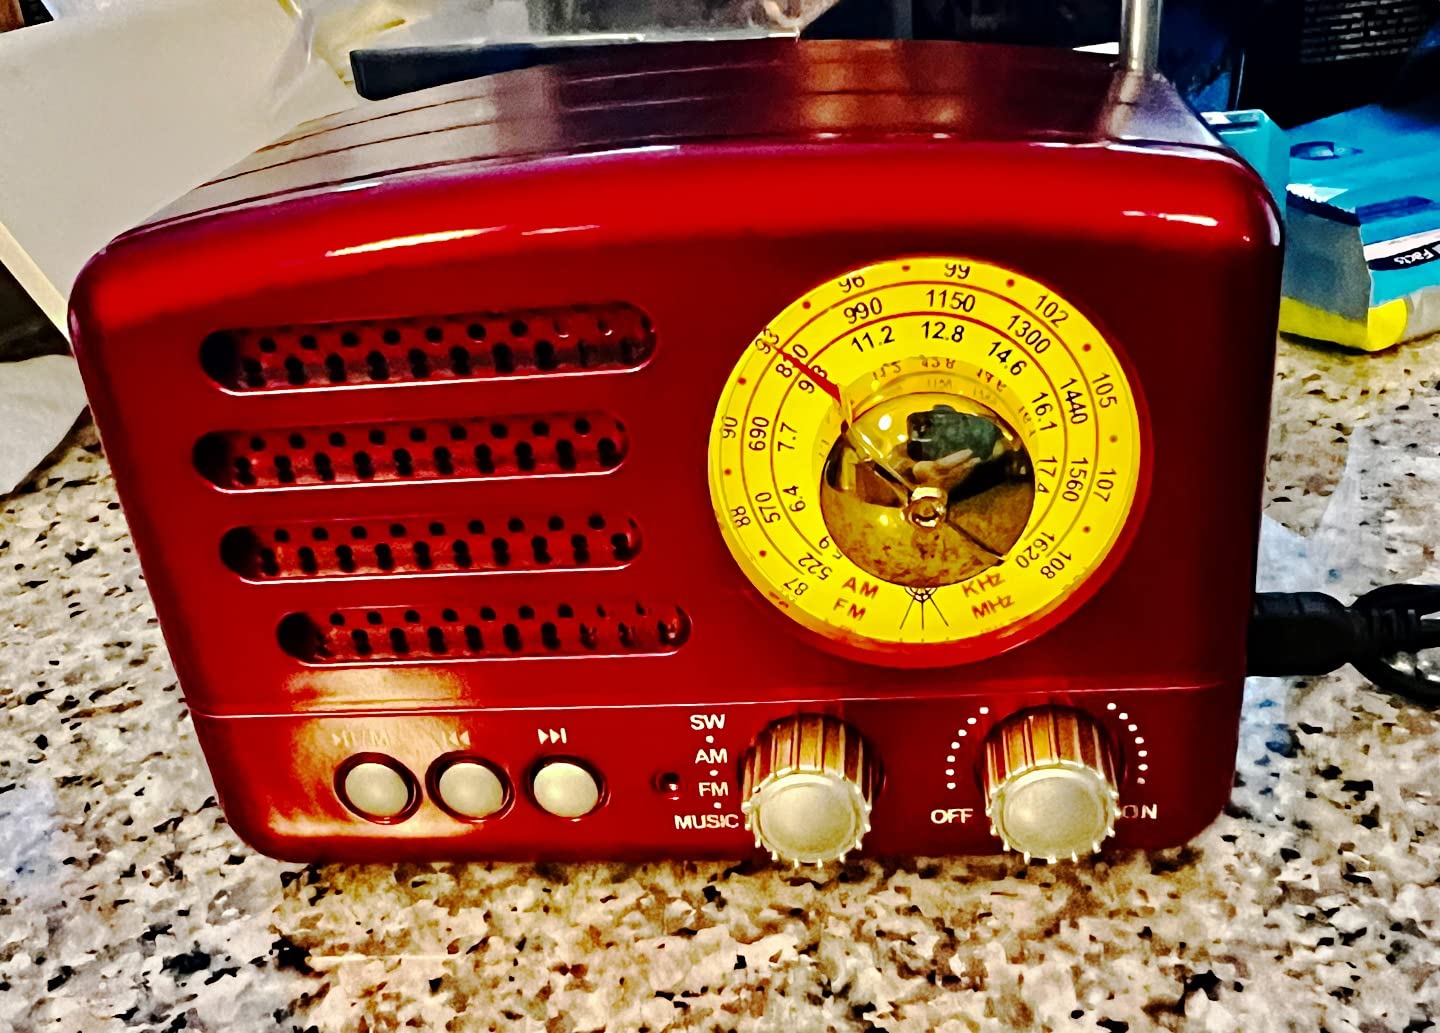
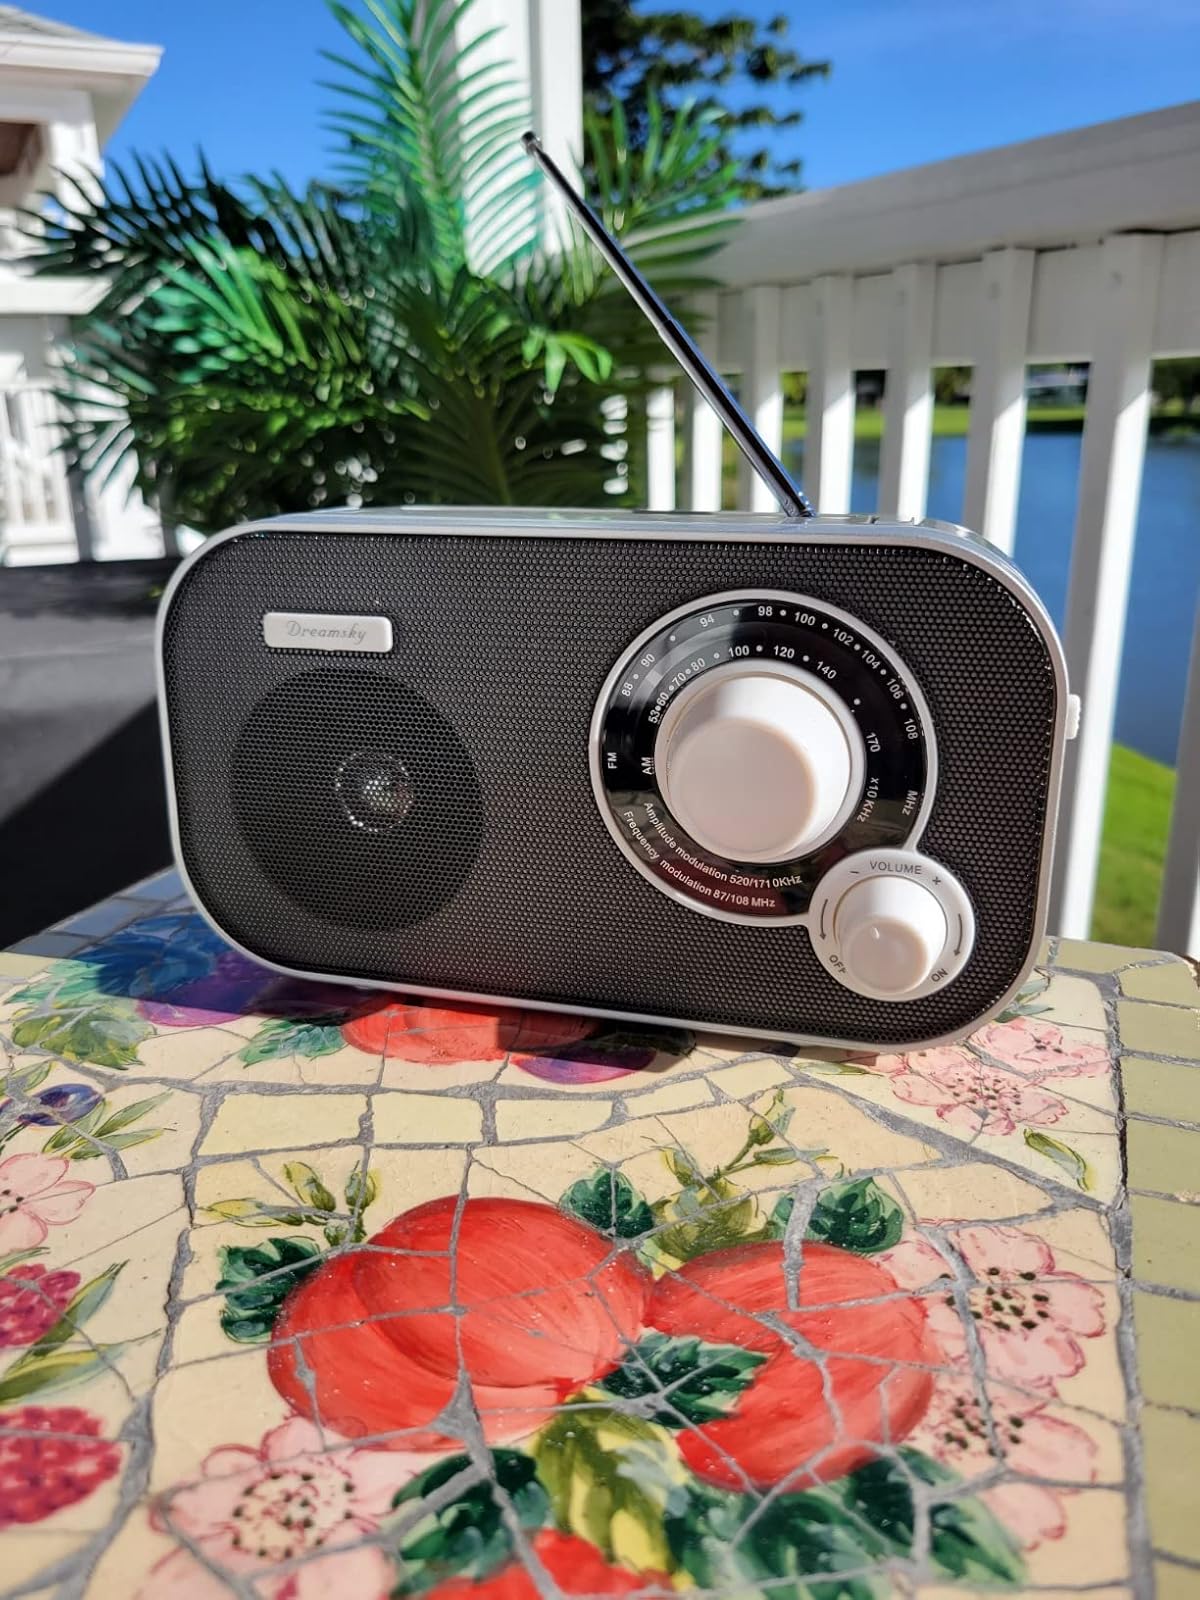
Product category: radio
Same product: no